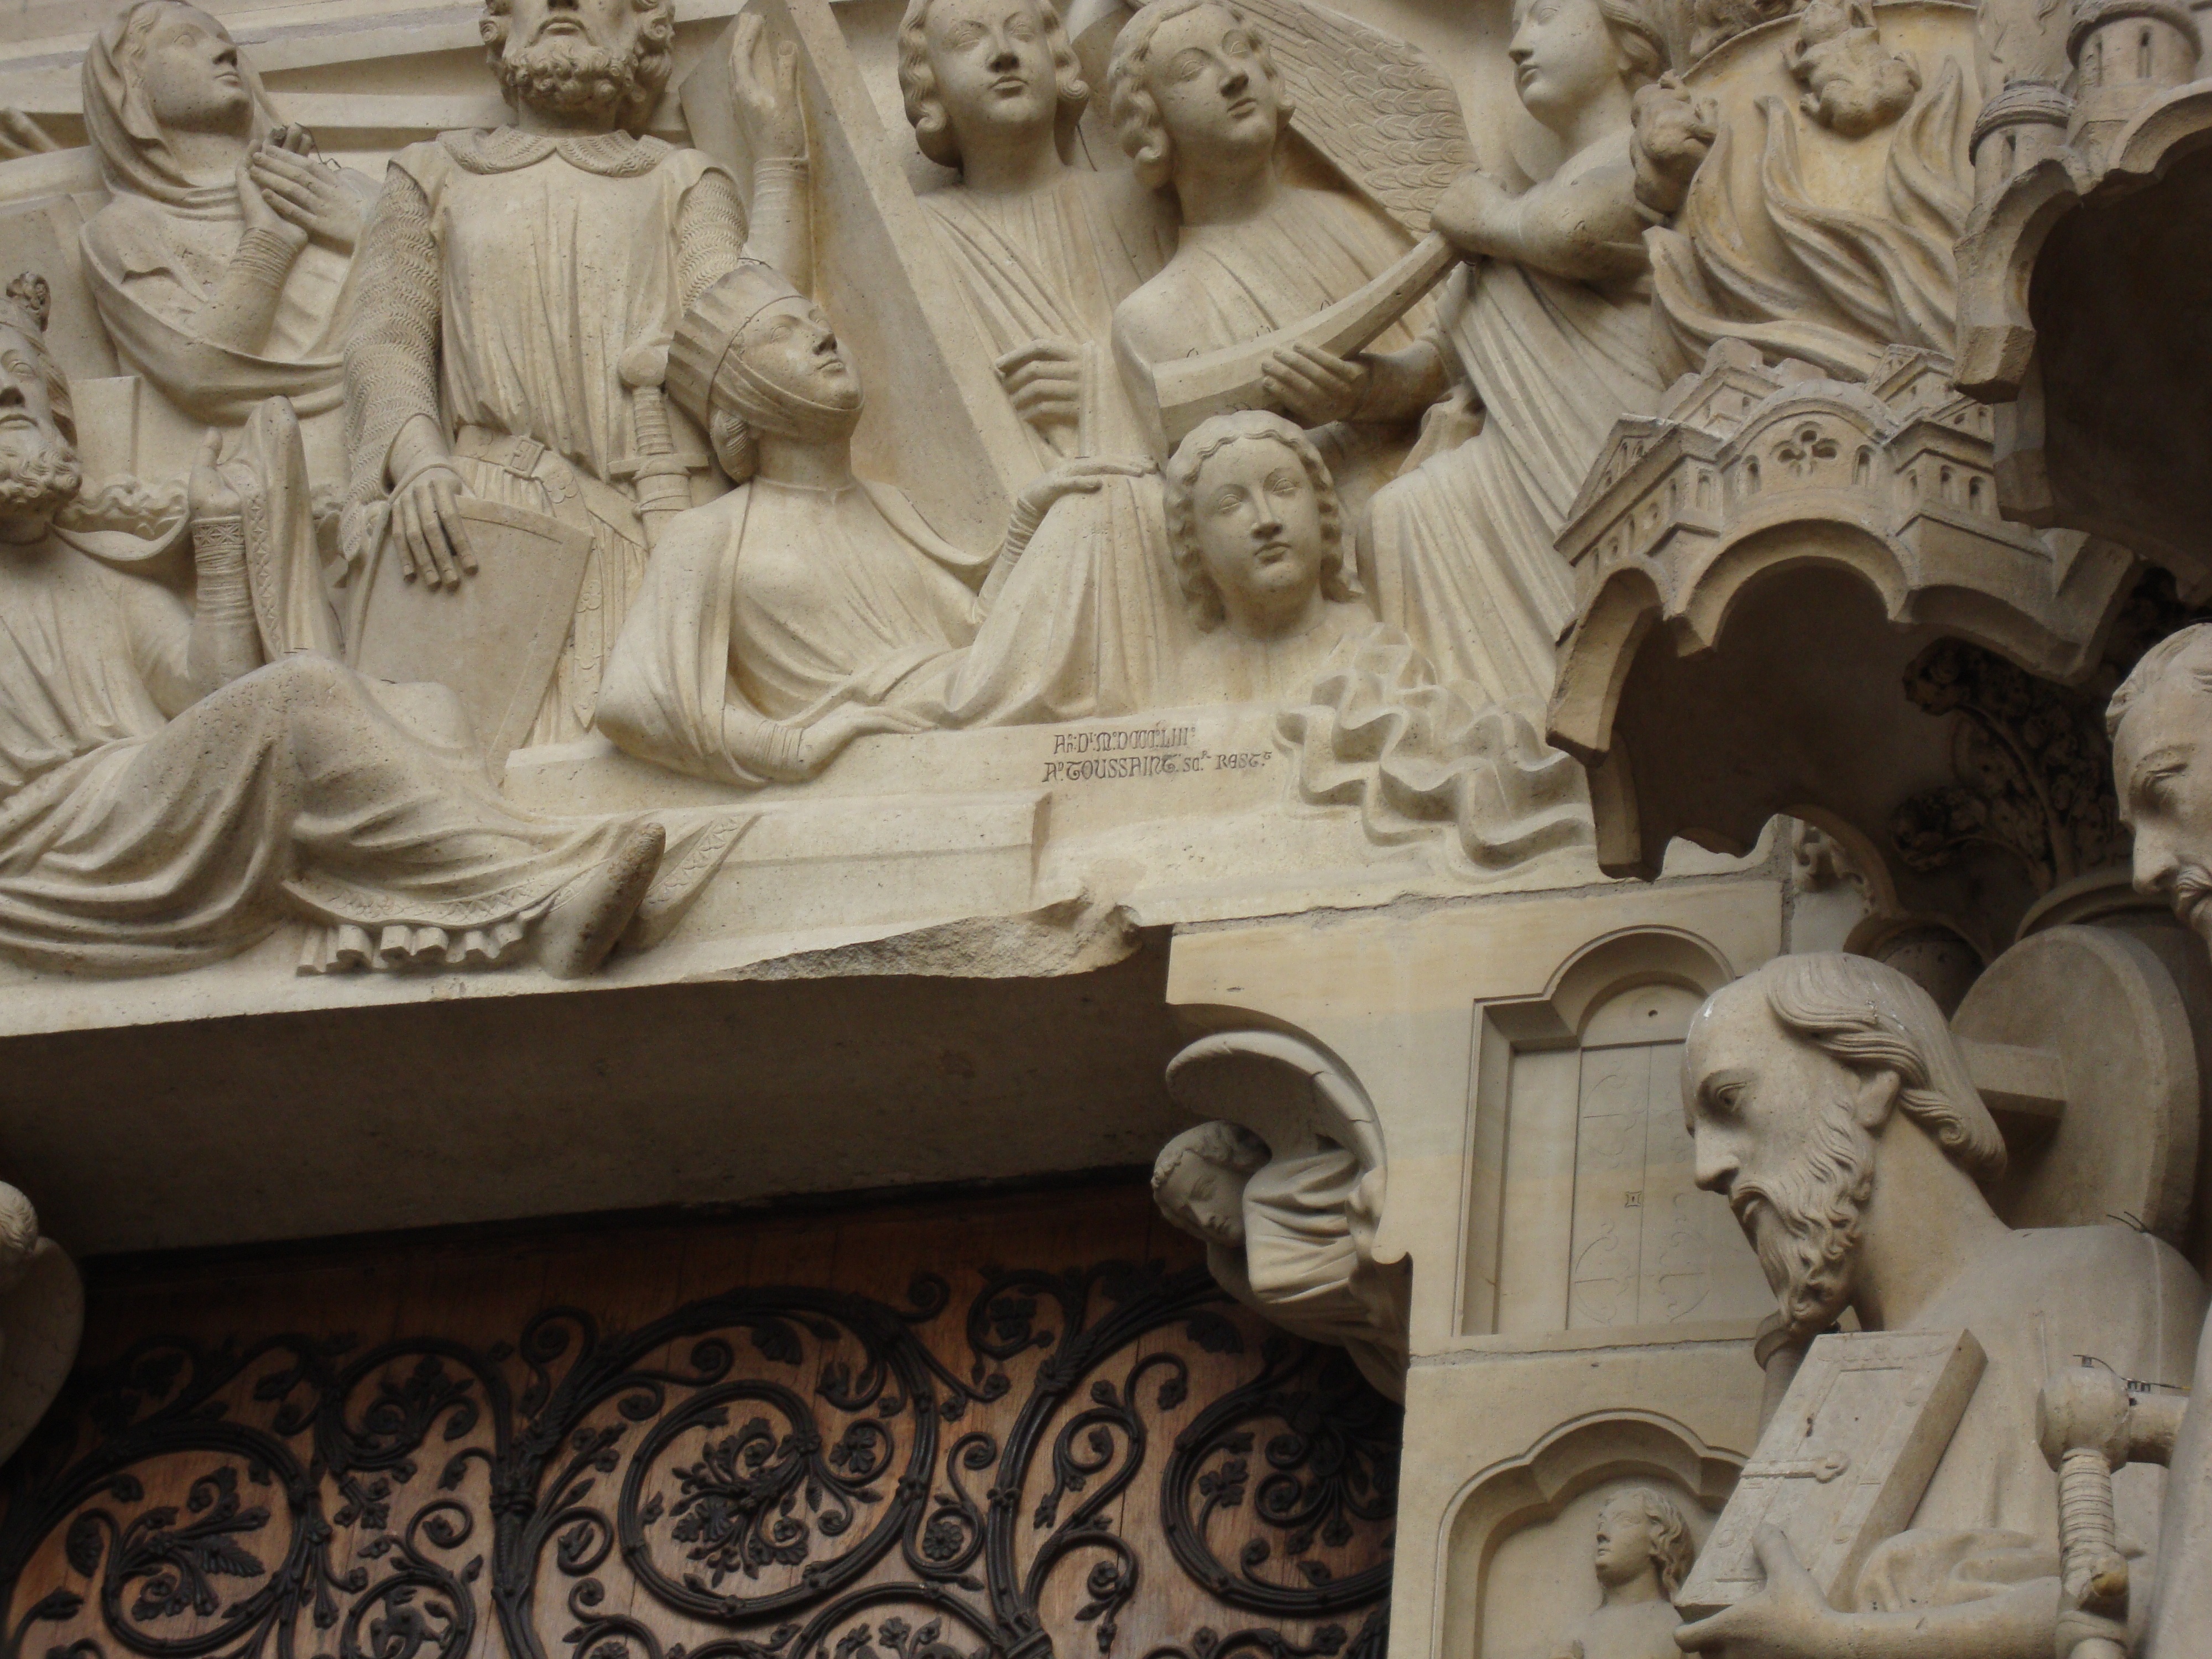
architecture, monument, statue, sculpture, cool image, history, carving, relief, cool photo, middle ages, stucco, notre dame, stone carving, ancient history, classical sculpture